Juvenilization of poverty

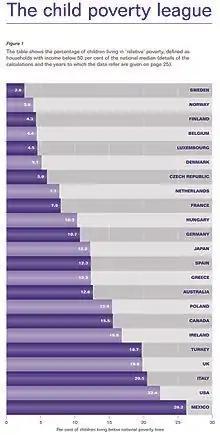
Percentage of Children Internationally Living in Relative Poverty

Other nations take a very different approach to preventing or eliminating child poverty. In France and other European countries spending on child welfare and family support programs represents a much higher percentage of the GDP (as compared to the United States) and far outweighs spending on other major programs like military defense. In addition, many European countries offer far more comprehensive transfer packages for insuring that after-tax incomes of working families does not fall below a relative poverty line.